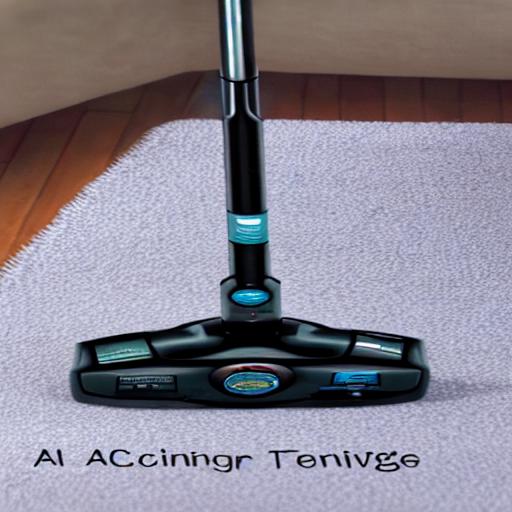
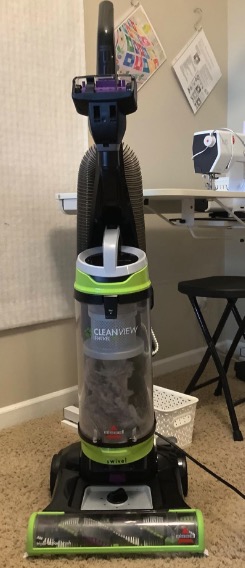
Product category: items_vacuum
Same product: no